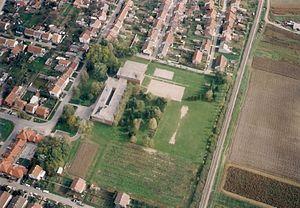
Višnjevac est une localité de Croatie située dans la municipalité de Osijek, comitat d'Osijek-Baranja. Au recensement de 2001, elle comptait 7146 habitants.